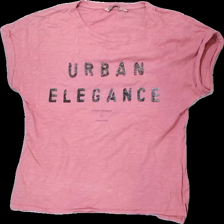
View: front
Type: T-shirt
Category: Ladies
Brand: Not in the list
Brand text on label: garcia jeans
Colors: Pink, Black
Material: 100% bomull
Cut: C-collar
Size: XL
Season: All
Price range: <50
Recommended usage: Reuse
Description: rosa t-shirt med tryck